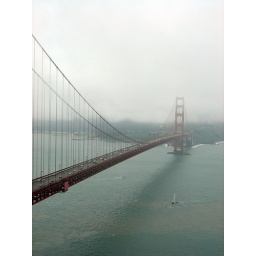
golden gate bridge one of many shots while lisa was in town...